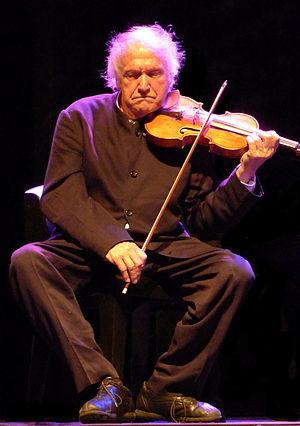
Ivry Gitlis en concert pour l'association Inspiration(s)
Ivry Gitlis est un violoniste israélien, né le 25 août 1922 à Haïfa, en Palestine mandataire. Il est également ambassadeur de bonne volonté de l’UNESCO.